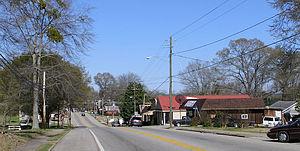
La ville américaine de Homer est le siège du comté de Banks, dans l’État de Géorgie. Lors du recensement de 2000, sa population s’élevait à 950 habitants.